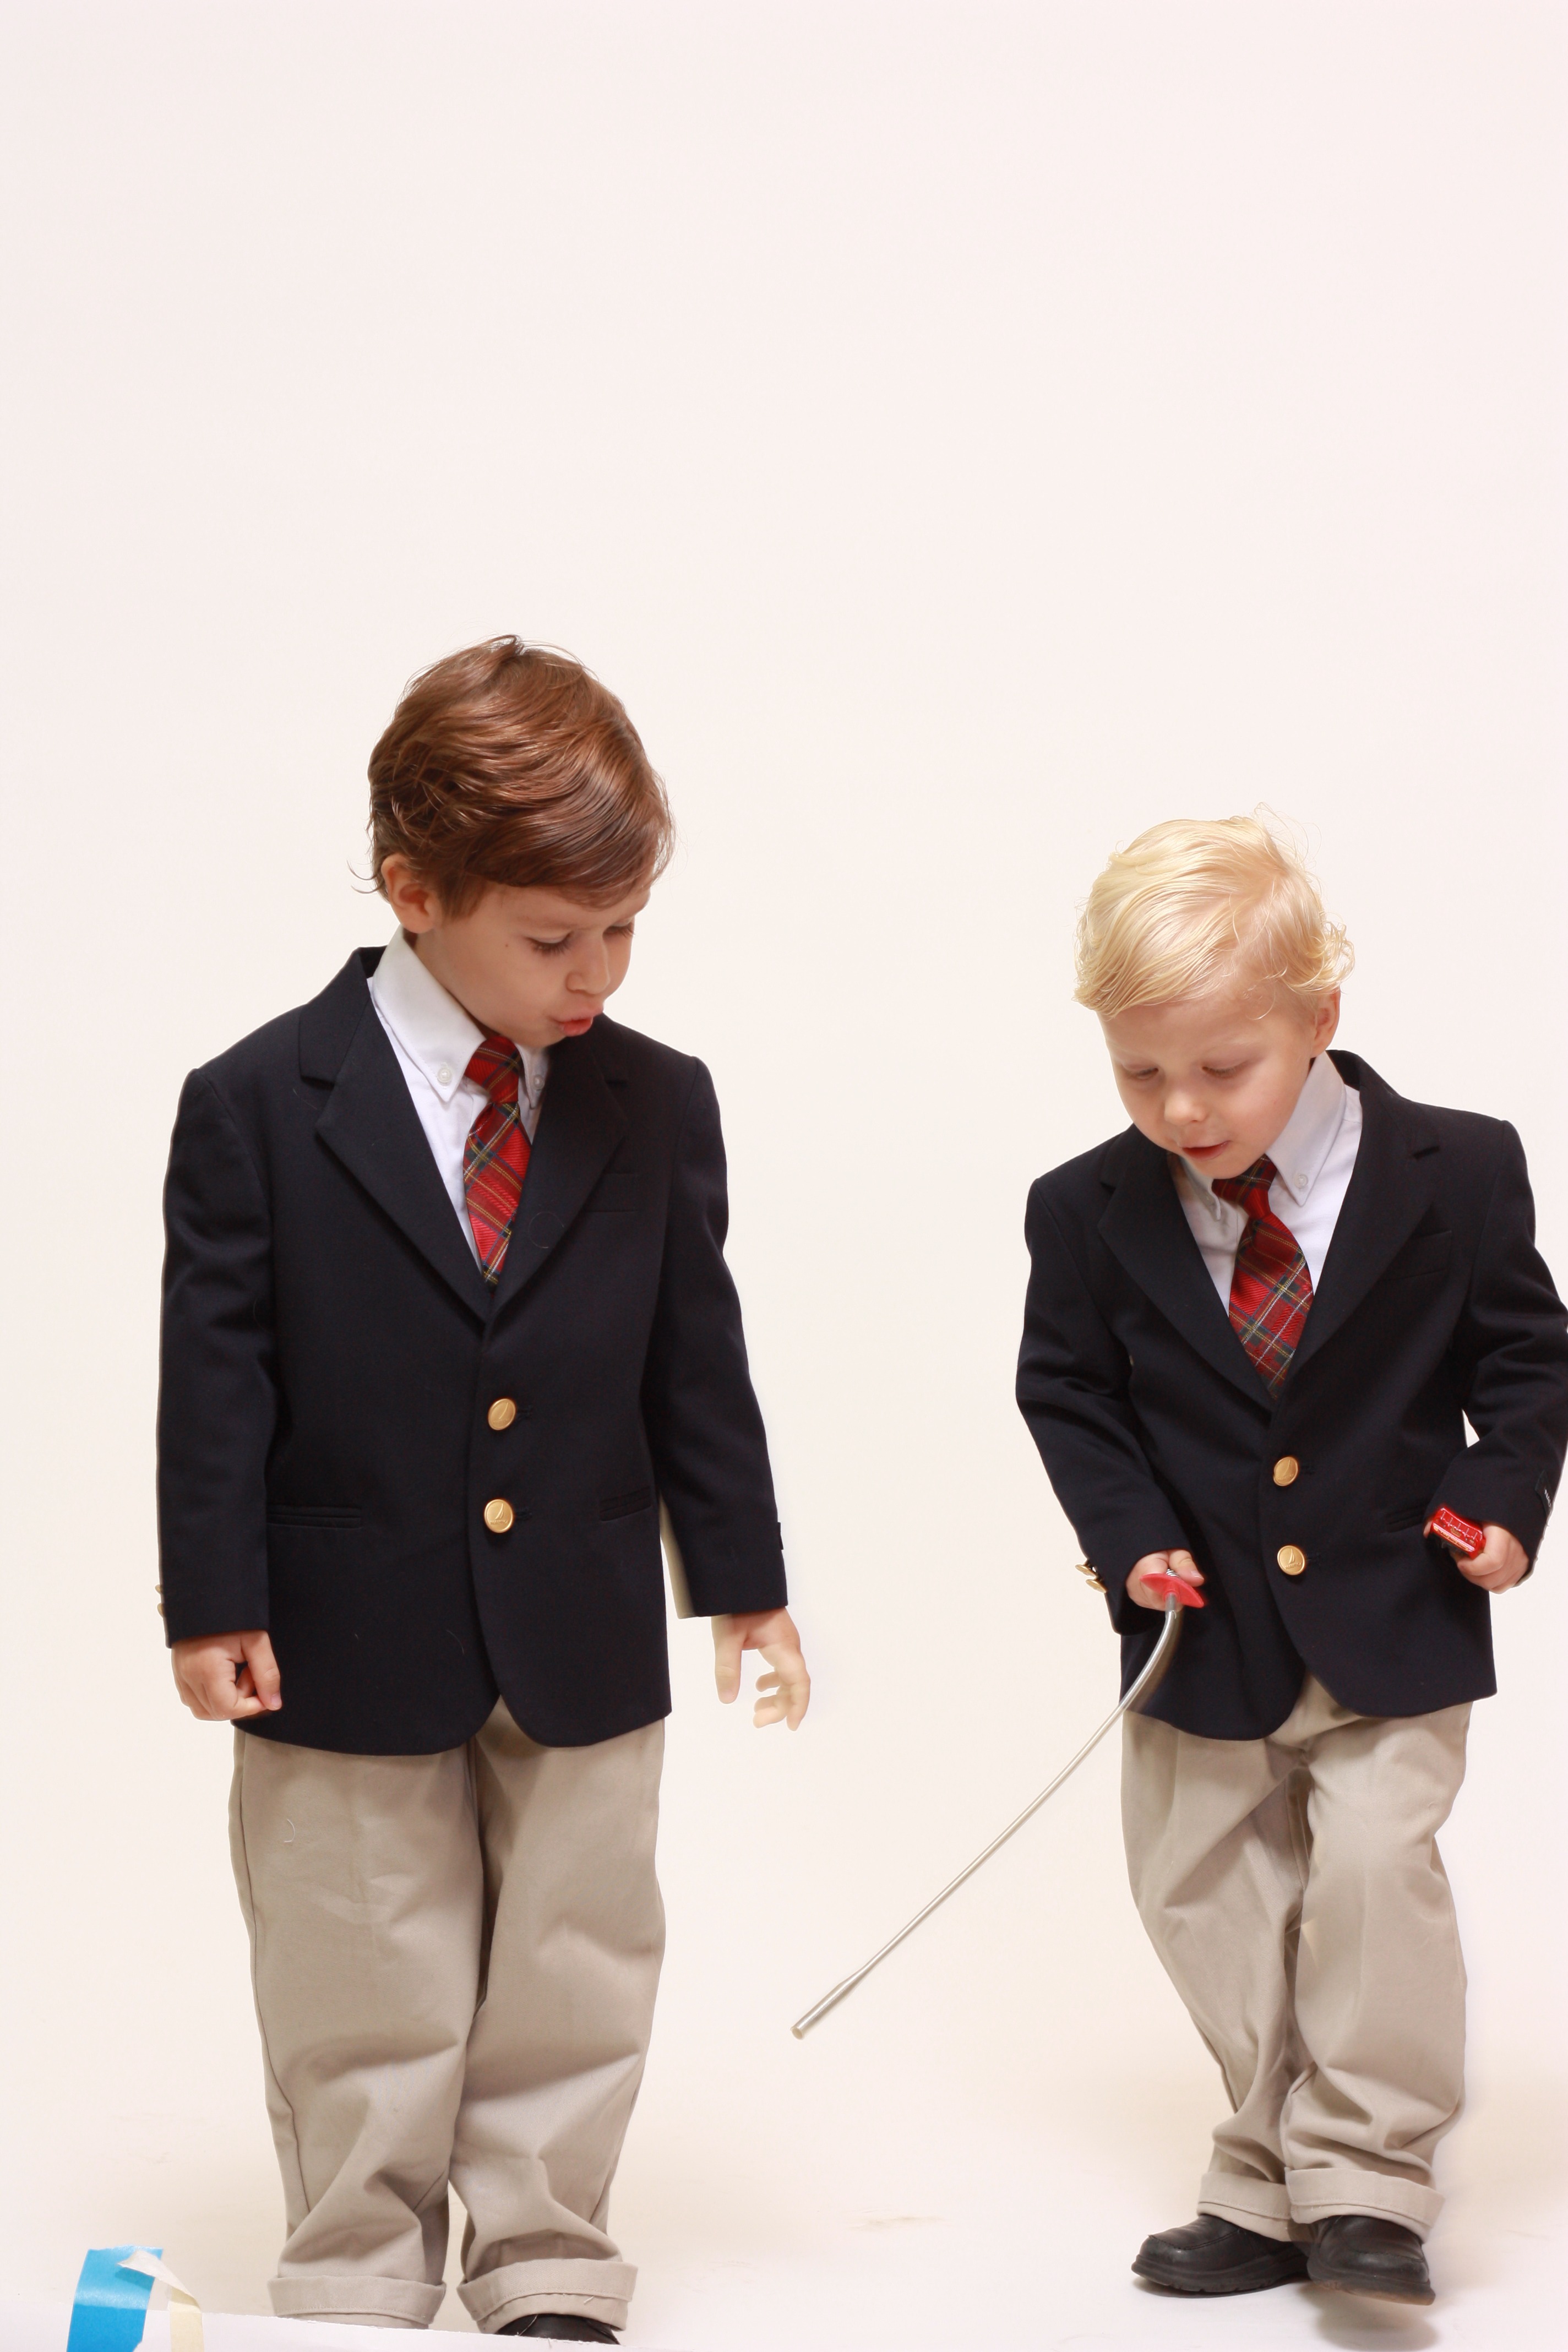
man, suit, boy, male, clothing, groom, outerwear, childhood, smiling, cheerful, tuxedo, children, gentleman, friends, schoolboy, school, learning, elementary, formal wear